Manor of Iron Acton

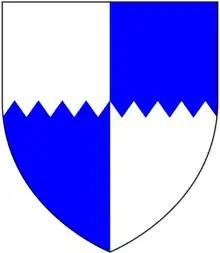
Arms of de Acton: "Quarterly per fess indented argent and azure"

The de Acton family long held the manor of Iron Acton, from which they took their surname. Their arms were: "Quarterly per fess indented argent and azure". The arms of Reynold de Acton in the Collins Roll of Arms are blazoned as "Quarterly per fess indented azure and ermine". The later descent of this family as recorded in the heraldic visitation of Gloucestershire is as follows: